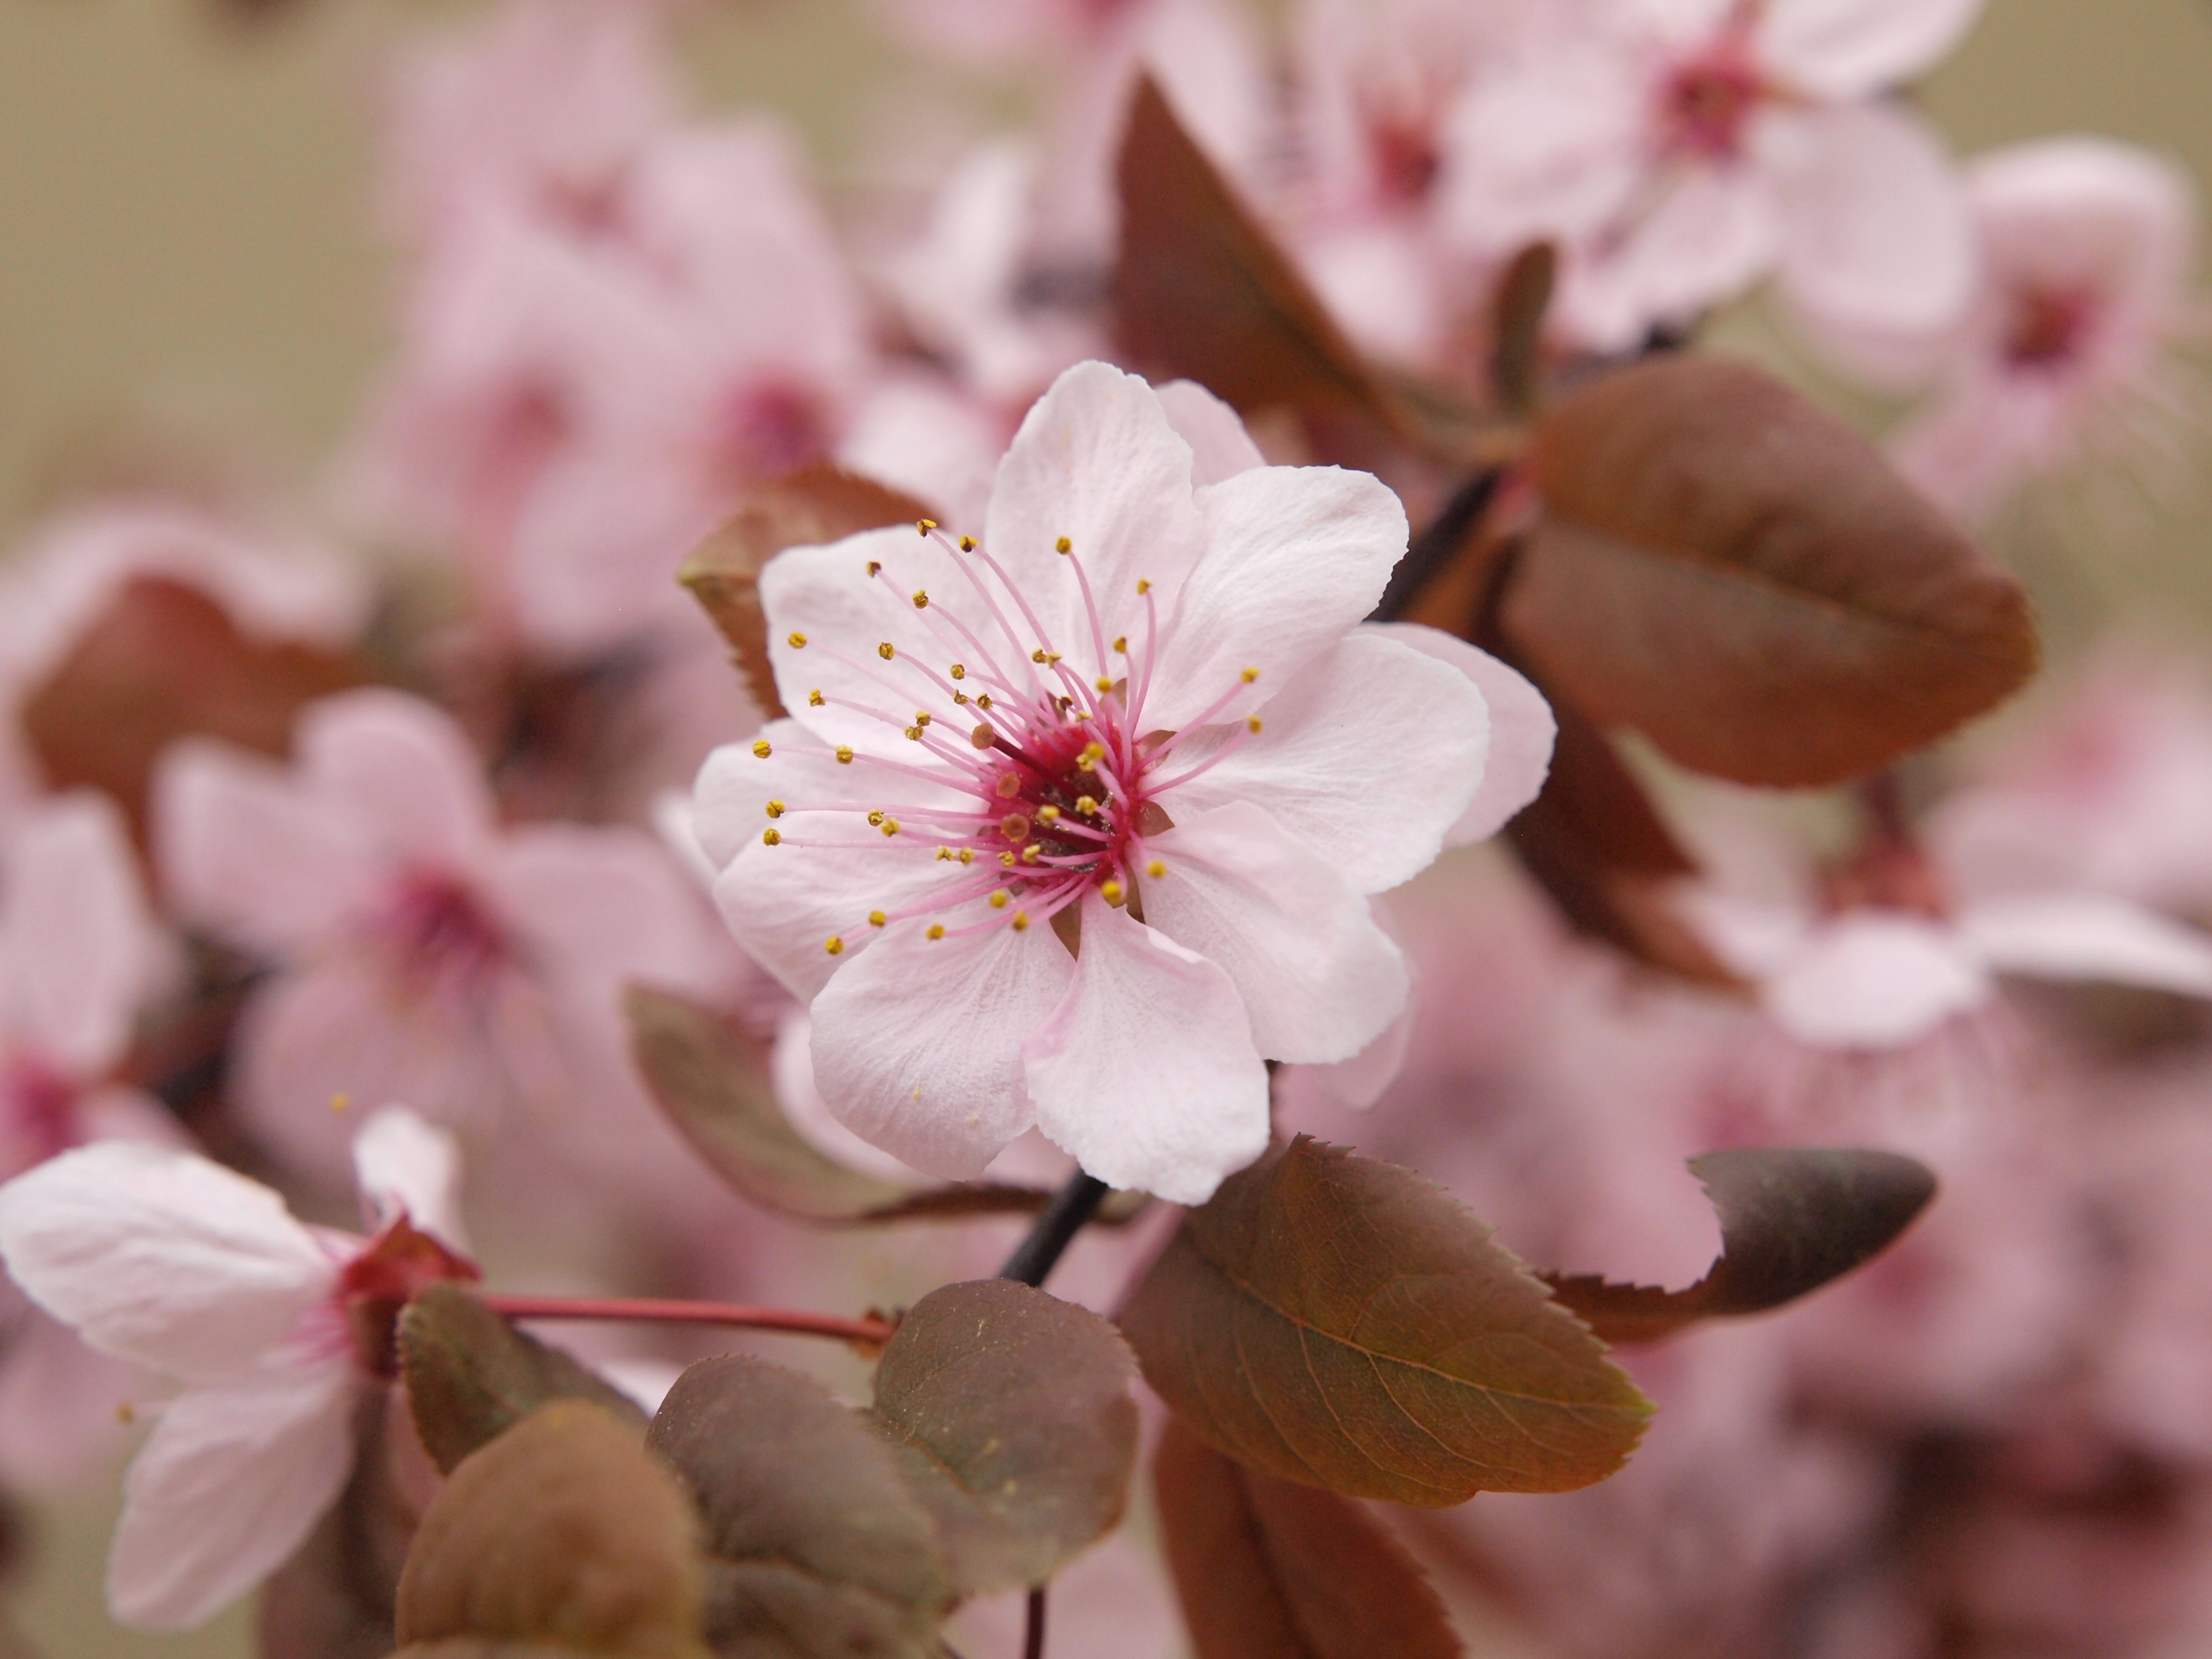
tree, nature, branch, blossom, plant, fruit, flower, petal, foliage, food, spring, produce, pink, flora, cherry blossom, close up, colors, stamen, cherry, macro photography, flowering plant, the petals, land plant